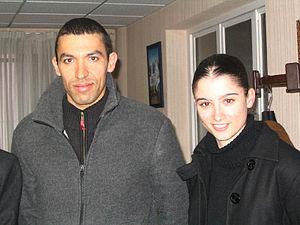
Au consulat apres les JO avec Christelle Laura Douibi et Noureddine Maurice Bentoumi
Christelle Douibi, née le 24 novembre 1985 à Grenoble, est une skieuse alpine franco-algérienne spécialisée dans les épreuves de descente et de super géant. Lors des Jeux olympiques d'hiver de Turin de 2006, elle a concouru dans les épreuves de descente et super géant mais à du déclarer forfait sur blessure pour l'épreuve de slalom géant.
La participation de l'Algérie aux Jeux olympiques d'hiver de 2006 à Turin en Italie, du 10 au 26 février 2006, constitue la deuxième participation du pays à des Jeux olympiques d'hiver après 1992. La délégation algérienne est composée de deux athlètes : Noureddine Maurice Bentoumi en ski de fond et Christelle Laura Douibi, également porte-drapeau du pays lors de la cérémonie d'ouverture, en ski alpin.